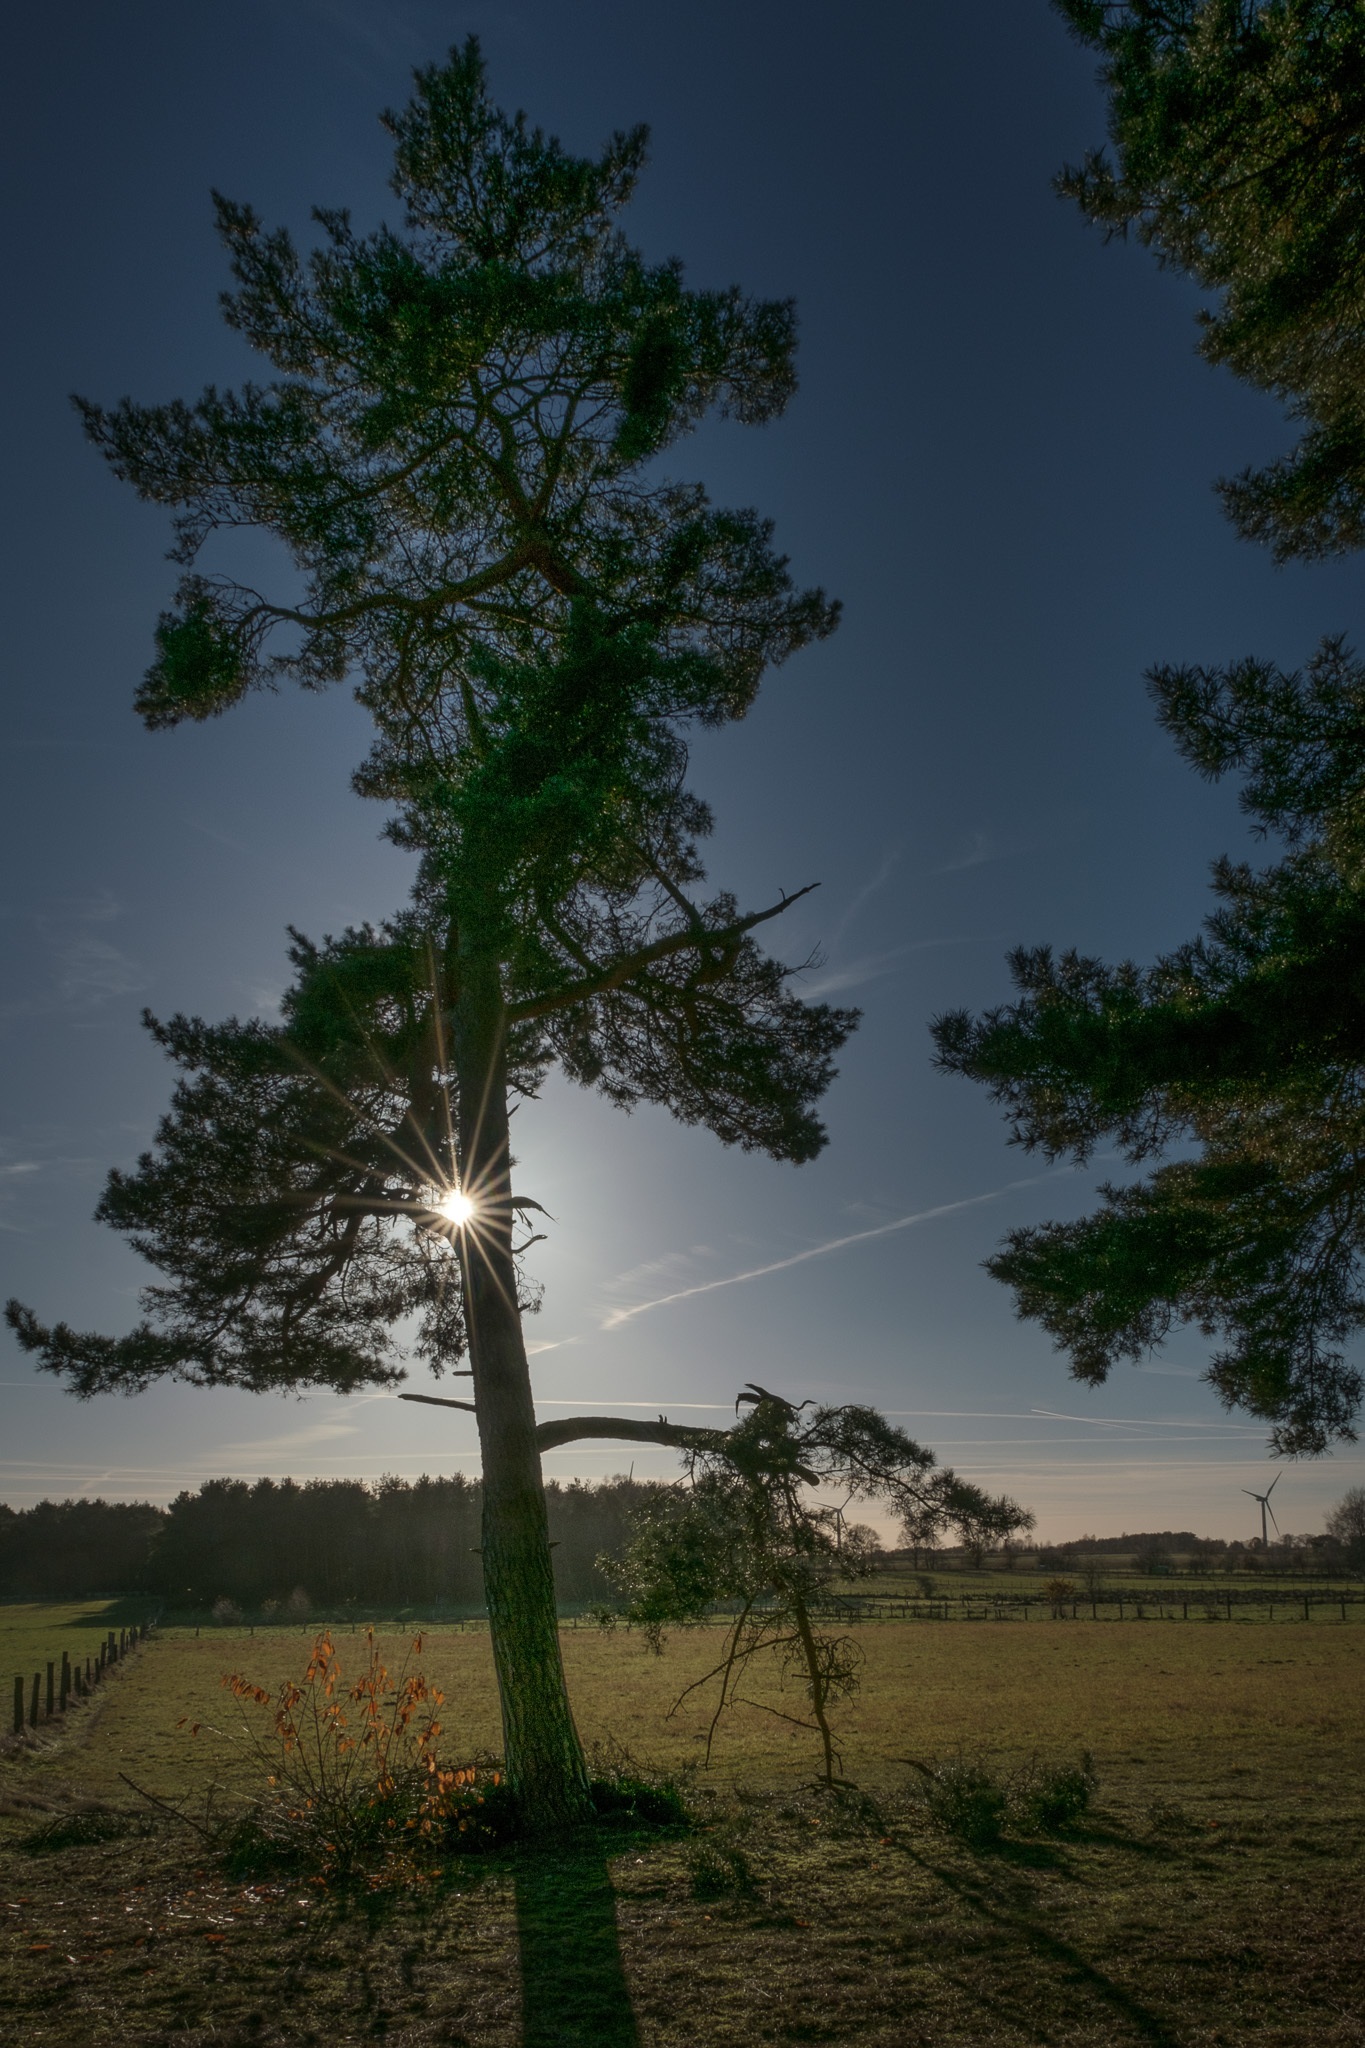
landscape, tree, nature, forest, outdoor, branch, plant, sky, sunshine, sun, sunlight, leaf, wind, environment, autumn, savanna, sunny, bright, ecosystem, woody plant, land plant, arecales, palm family